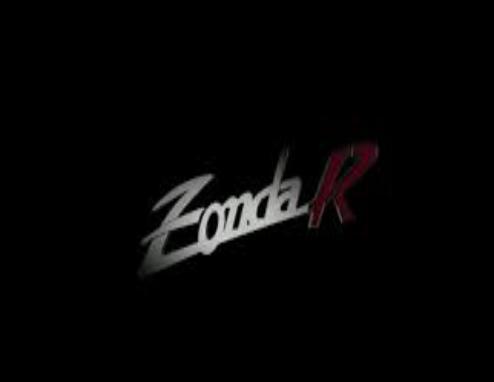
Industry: Leisure